Hamish Burson

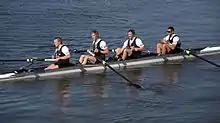
Burson in 2010 in seat 3

At the 2010 World Rowing Championships, he won a bronze medal in the men's four partnering with Simon Watson, Jade Uru, and David Eade.